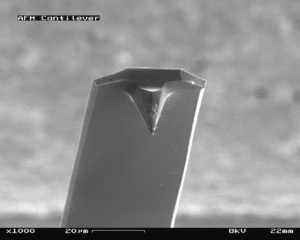
Le Millipede est une mémoire de masse expérimentale d’IBM mise au point à son laboratoire de Zurich.
La microscopie est un ensemble de techniques d'imagerie des objets de petites dimensions. Quelle que soit la technique employée, l'appareil utilisé pour rendre possible cette observation est appelé un microscope.
Le nitrure de silicium est un composé chimique de formule Si₃N₄. On le connaît à l'état naturel depuis 1995, sous la forme de petites inclusions dans certaines météorites.